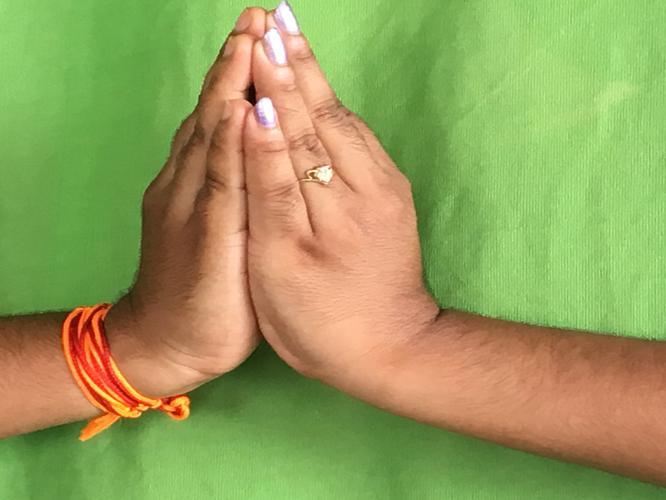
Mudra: Kapotham
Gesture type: double_hand